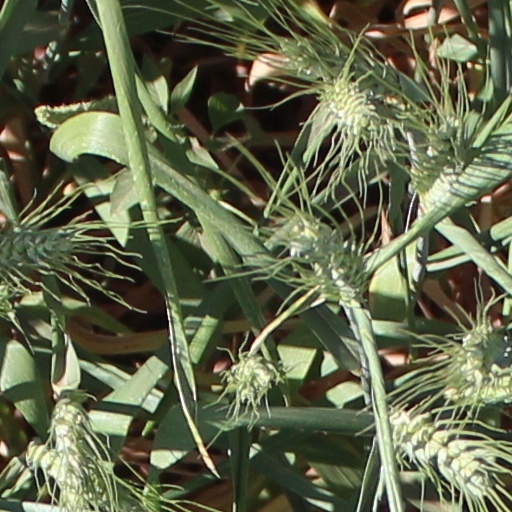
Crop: wheat